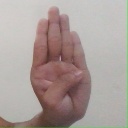
अक्षर: ब